Brian Schmetzer

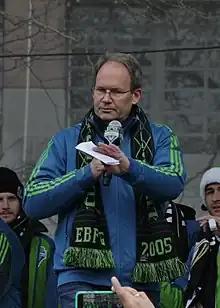
Schmetzer speaking at a victory rally at Seattle Center following the team's MLS Cup 2016 victory.

Brian Thomas Schmetzer (born August 18, 1962) is an American soccer coach and former professional player. He is the head coach of Seattle Sounders FC of Major League Soccer (MLS), having been assistant coach for the team until Sigi Schmid's departure in 2016. Prior to that, he coached the Seattle Sounders in the USL First Division for seven seasons, winning two championships, and played in the North American Soccer League, Major Indoor Soccer League and Western Soccer League for various Seattle teams.